Tourism in Cuba

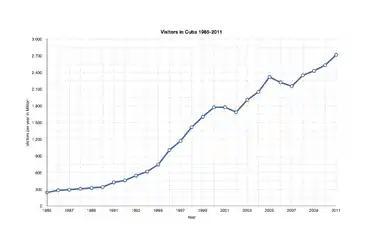
Visitors in Cuba, 1985-2011

Cuba has long been a popular attraction for tourists. Between 1915 and 1930, Havana hosted more tourists than any other location in the Caribbean. The influx was due in large part to Cuba's proximity to the United States, where restrictive prohibition on alcohol and other pastimes stood in stark contrast to the island's traditionally relaxed attitude to drinking and other pastimes. This is typified by Irving Berlin's 1919 foxtrot song, "I'll See You in C-U-B-A," the lyrics of which ridicule drinking in speakeasies and instead advertise Cuba as a travel destination "where wine is flowing". Tourism became Cuba's third largest source of foreign currency, behind the two dominant industries of sugar and tobacco. Cuban drinks such as the daiquiri and mojito became common in the United States during this time, after Prohibition was repealed.